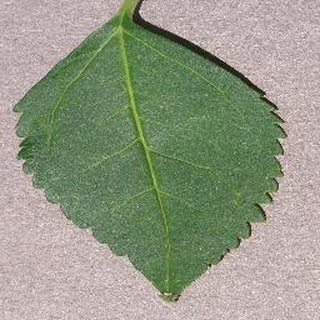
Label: healthy_cherry